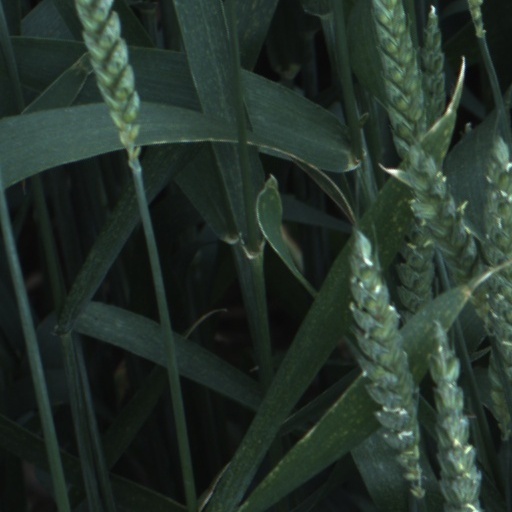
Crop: wheat